Yuriy Yanko

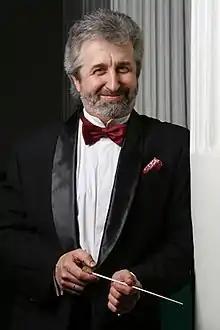
Yanko in 2010

Born in Kharkiv, Yanko completed the first part of his musical studies in his native town at Special Music School (1980). He then attended Kharkiv University of Arts (1985) and Kyiv National Conservatory (1991), studying operatic & symphonic conducting with Turchak, Dushchenko, Vakhtang Jordania.